Louis H. Carpenter

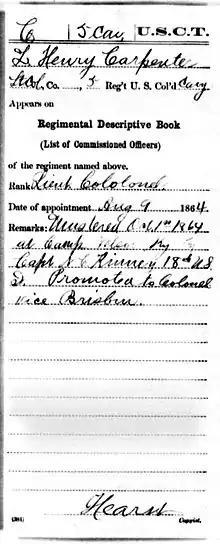
United States Colored Troops Enlistment card of L. Henry Carpenter, Lt. Col. of Volunteers, mustered October 1, 1864, assigned to the 5th US Colored Cavalry

In 1891, the United States Army conducted an experiment to integrate Indian soldiers into Regular Army units. While the primary object was to give employment, another was to utilize the talents of warriors from the most dangerous tribes. A significant number were sent to the "Cavalry School" at Fort Riley starting in late 1892. They received training not only in cavalry tactics, but in hygiene and classes in English. Unfortunately, probably by the lack of patience on part of the United States Army, and partly because of language difficulties and racial discrimination, the experiment failed and was discontinued in 1897. Carpenter had handpicked Lieutenant Hugh L. Scott to organize and command Troop L (composed of Kiowa, Comanche, and Apache Indians) for the 7th Cavalry. Scott commanded Troop L from inception to release of duty. Troop L, noted for their "deportment and discipline", was the last of these Native-American Troops to be disbanded soon after the "final review" of the Cavalry School's Director. Carpenter was promoted to lieutenant colonel, Regular Army, 2nd Cavalry on July 28, 1892, and transferred to the 5th Cavalry on August 28, 1892, serving at Fort Riley, Kansas. He was transferred to the 7th Cavalry on September 22, 1894. He was promoted to colonel, Regular Army, while stationed with the 7th Cavalry on June 2, 1897, and on May 4, 1898, he was commissioned a brigadier general of volunteers for the duration of the Spanish–American War.